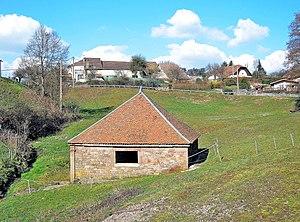
Village de Lomont, vu côté Sud.
Lomont est une commune française située dans le département de la Haute-Saône, en région Bourgogne-Franche-Comté.